Oban, New Zealand

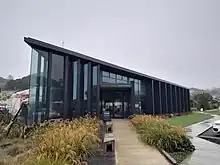
Rakiura Museum, 2023

The Köppen-Geiger climate classification system classifies its climate as a mid-latitude oceanic ("Cfb"). Temperatures are mild to cool year-round, with average high temperatures ranging from in January, the warmest month, to in July, the coolest month. The strong oceanic influence here results in small temperature variations. The diurnal temperature variation is quite low, around year-long, and seasonal temperature variation (the difference between the warmest and coldest months) is about . Precipitation averages per year, and is evenly distributed far across the year (see climate chart). Year-round, Oban lies in the direct path of mid-latitude cyclones (low-pressure systems, or depressions) arriving from the Southern Ocean, generally moving from southwest to northeast, or west to east. As such, the climate is predominantly windy, cloudy and rainy; clear days and days with calm to minimal wind are rare.